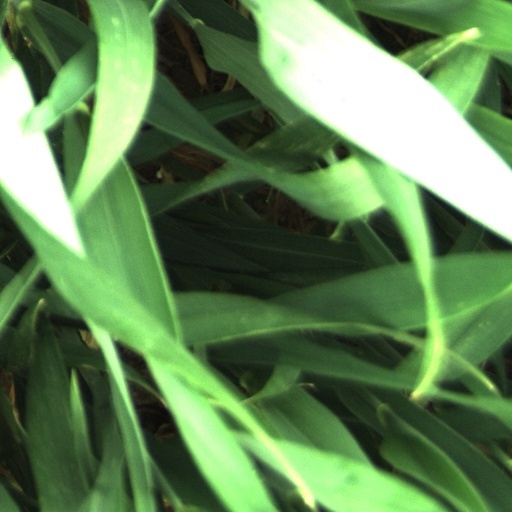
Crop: wheat